KOBACO

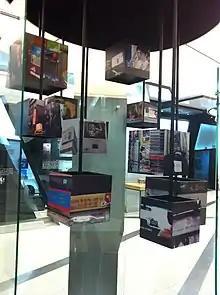
KOBACO Advertising Museum

KOBACO Advertising Academy is the first domestic advertising educational institute officially recognized by the International Advertising Association (IAA) in 1999. Since 2007, it began providing training programs to potential employees and those interested in learning more about advertisement.